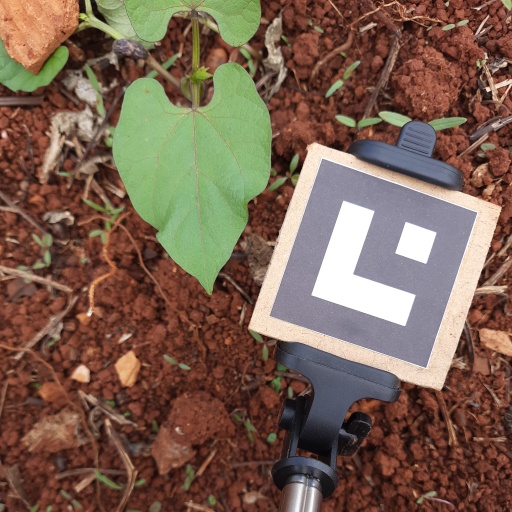
Observations: wavy surface, no eating holes, under cloudy sky